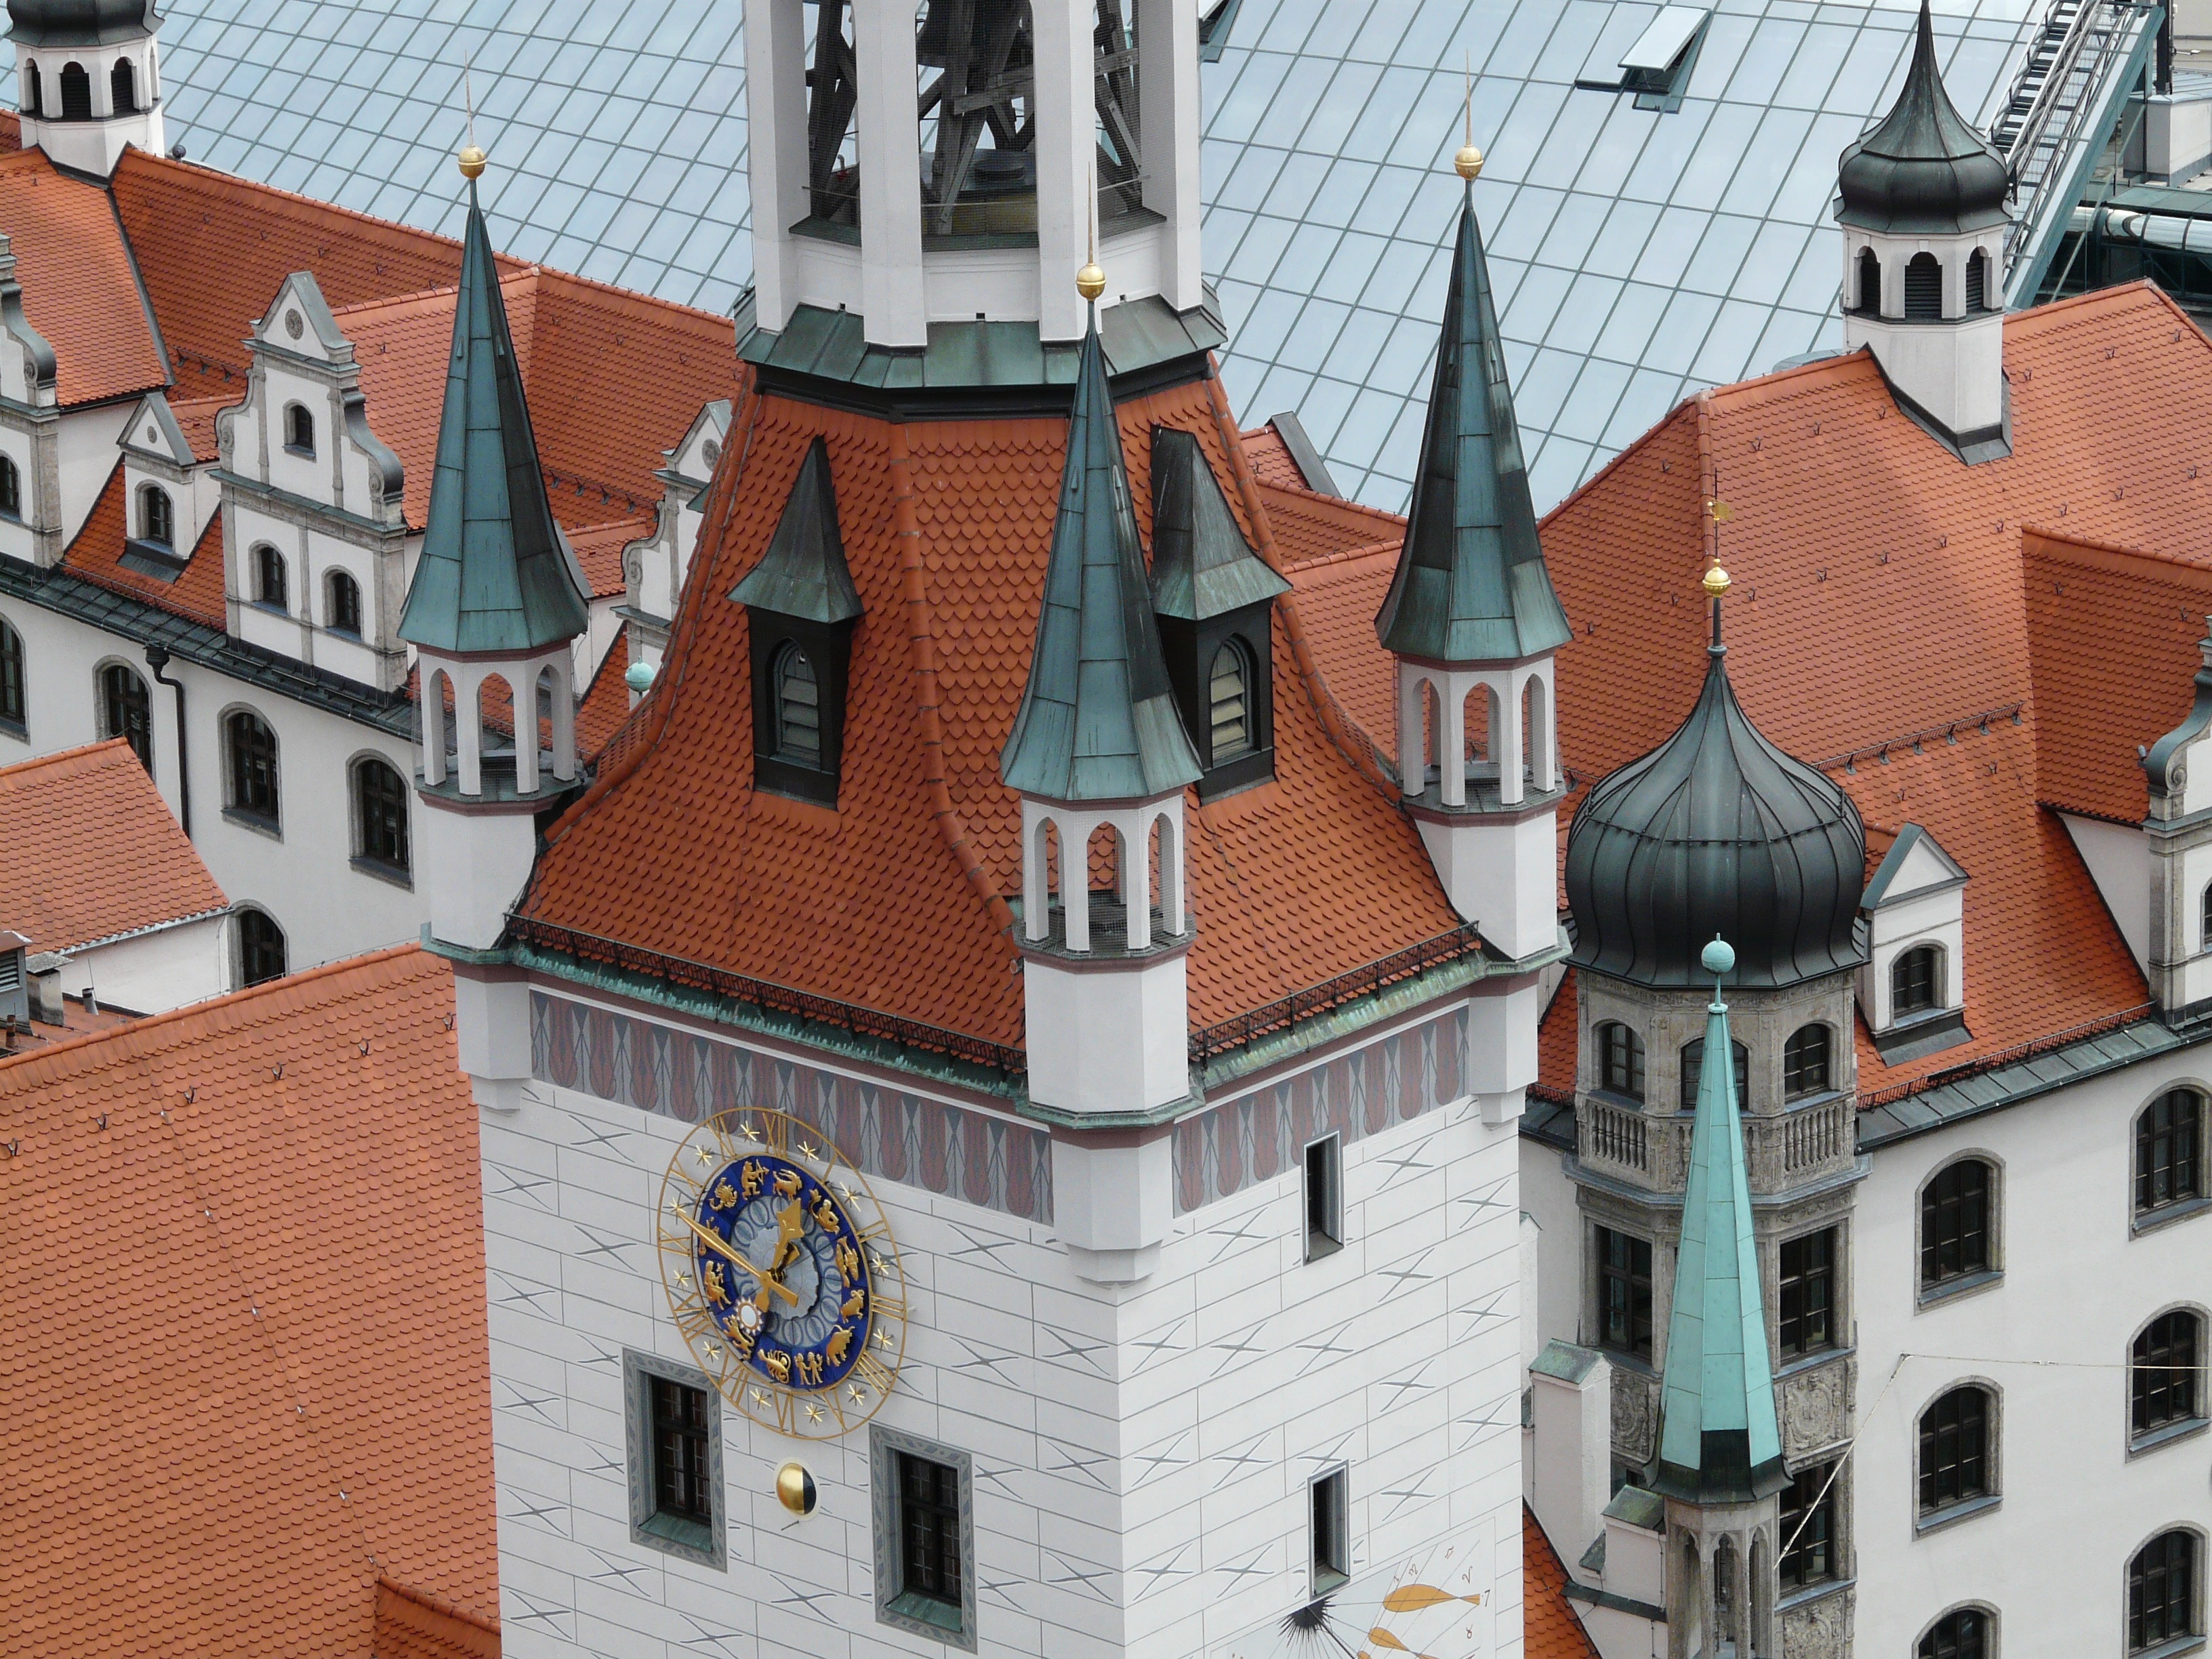
architecture, house, town, roof, building, old, city, downtown, tower, landmark, facade, spires, munich, marienplatz, town hall, urban area, city administration, human settlement, representation building